Fighting Lawman

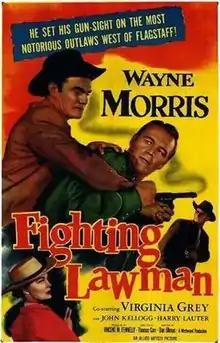

Fighting Lawman is a 1953 American Western film directed by Thomas Carr, produced by Vincent M. Fennelly, and written by Daniel B. Ullman. It stars Wayne Morris, Virginia Grey, John Kellogg, and Harry Lauter.